Rugby league in Lancashire

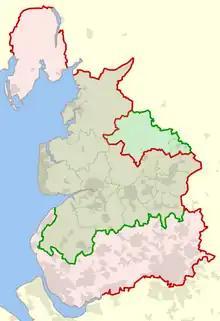
In the context of this article, Lancashire is defined by its historical boundaries (shown in red) and not its modern boundaries (shown in green).

Rugby league was founded in Yorkshire in 1895 at the George Hotel in Huddersfield when 22 clubs broke away from the Rugby Football Union to form the Northern Rugby Football Union which later changed its name to the Rugby Football League. Of those 22 founding clubs, 9 were from Lancashire.